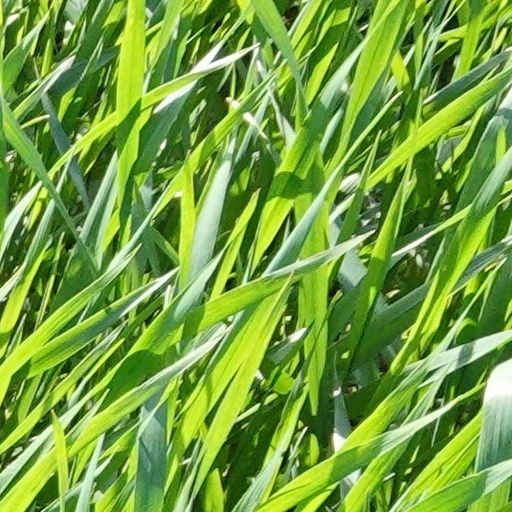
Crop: wheat